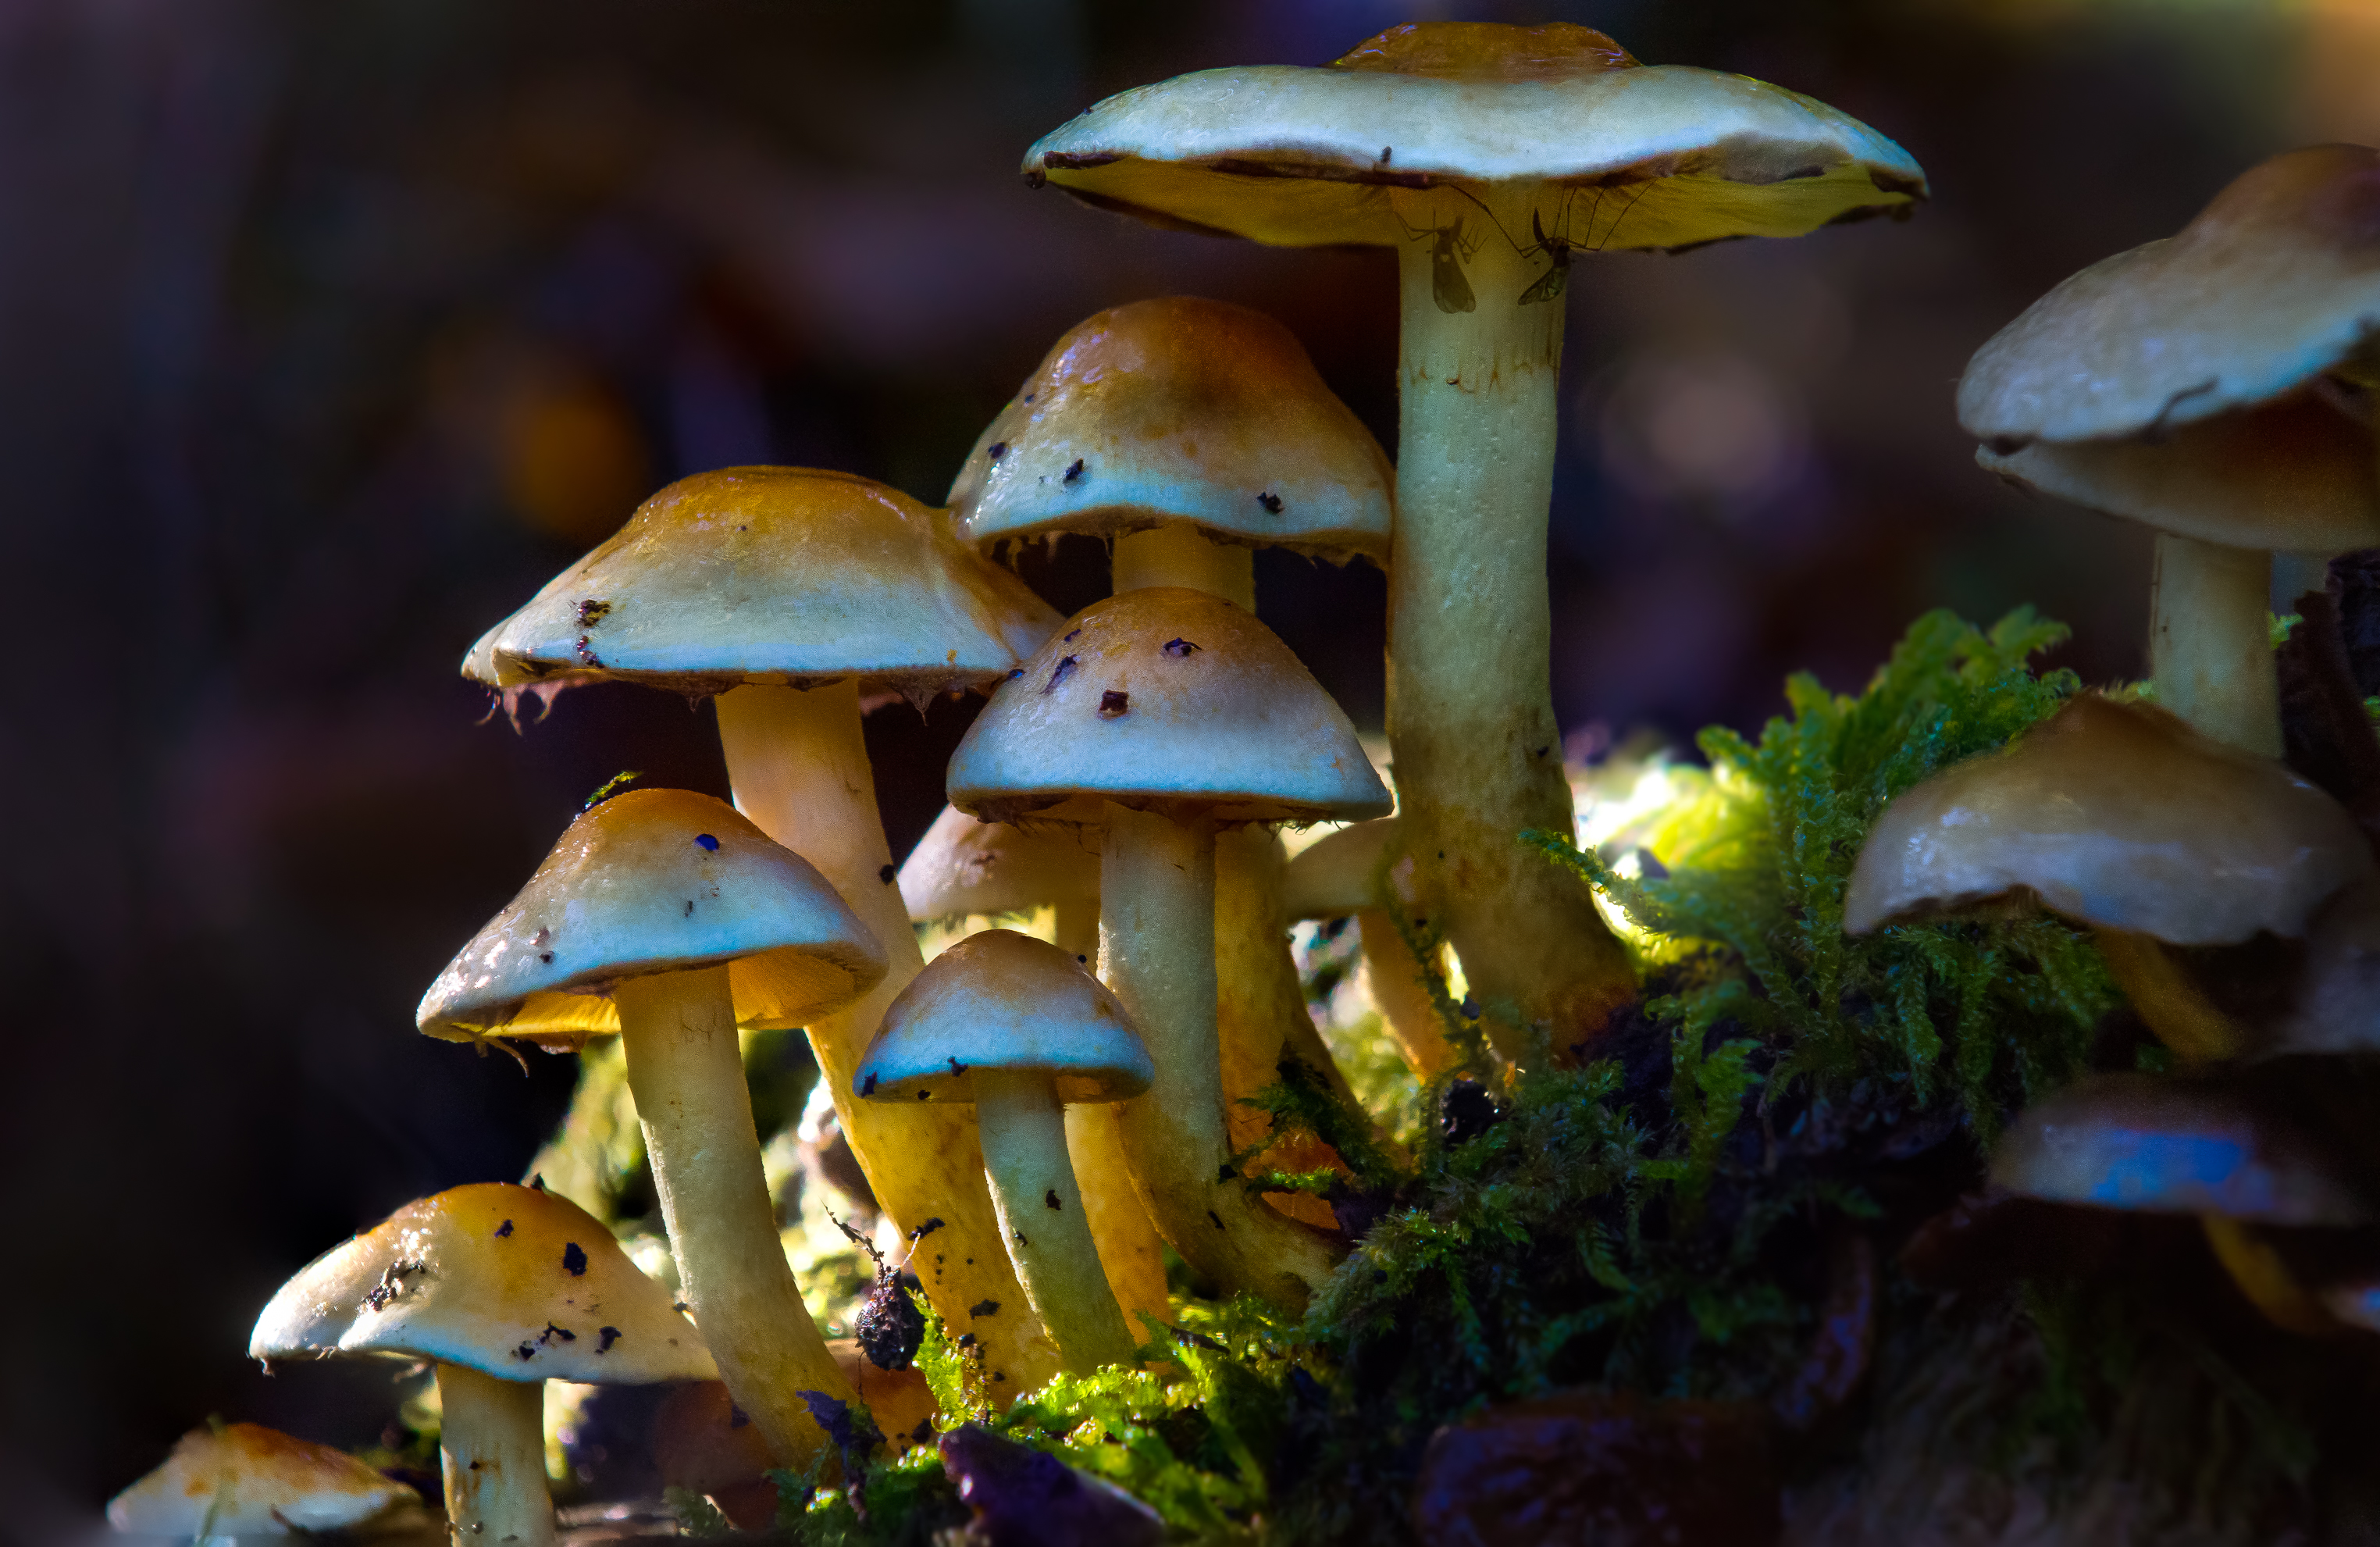
nature, forest, leaf, flower, macro, autumn, mushroom, flora, fungus, mushrooms, naturaleza, setas, focusstacking, ggl1, gaby1, xovesphoto, sonya77, minolta100mm, macro photography